Building at 419 West Baltimore Street

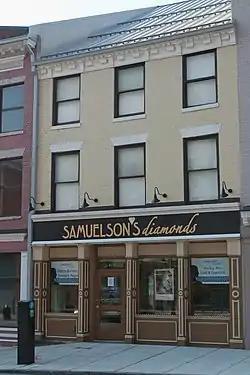
419 West Baltimore Street, August 2011

Building at 419 West Baltimore Street, also known as Harry Guss Inc., is a historic retail and wholesale building located at Baltimore, Maryland, United States. It is a three-story gable-roofed Flemish bond brick Federal-style building built about 1840. Around 1875, a four-bay cast-iron storefront was added at street level. It was used in the garment manufacturing and sales industries.